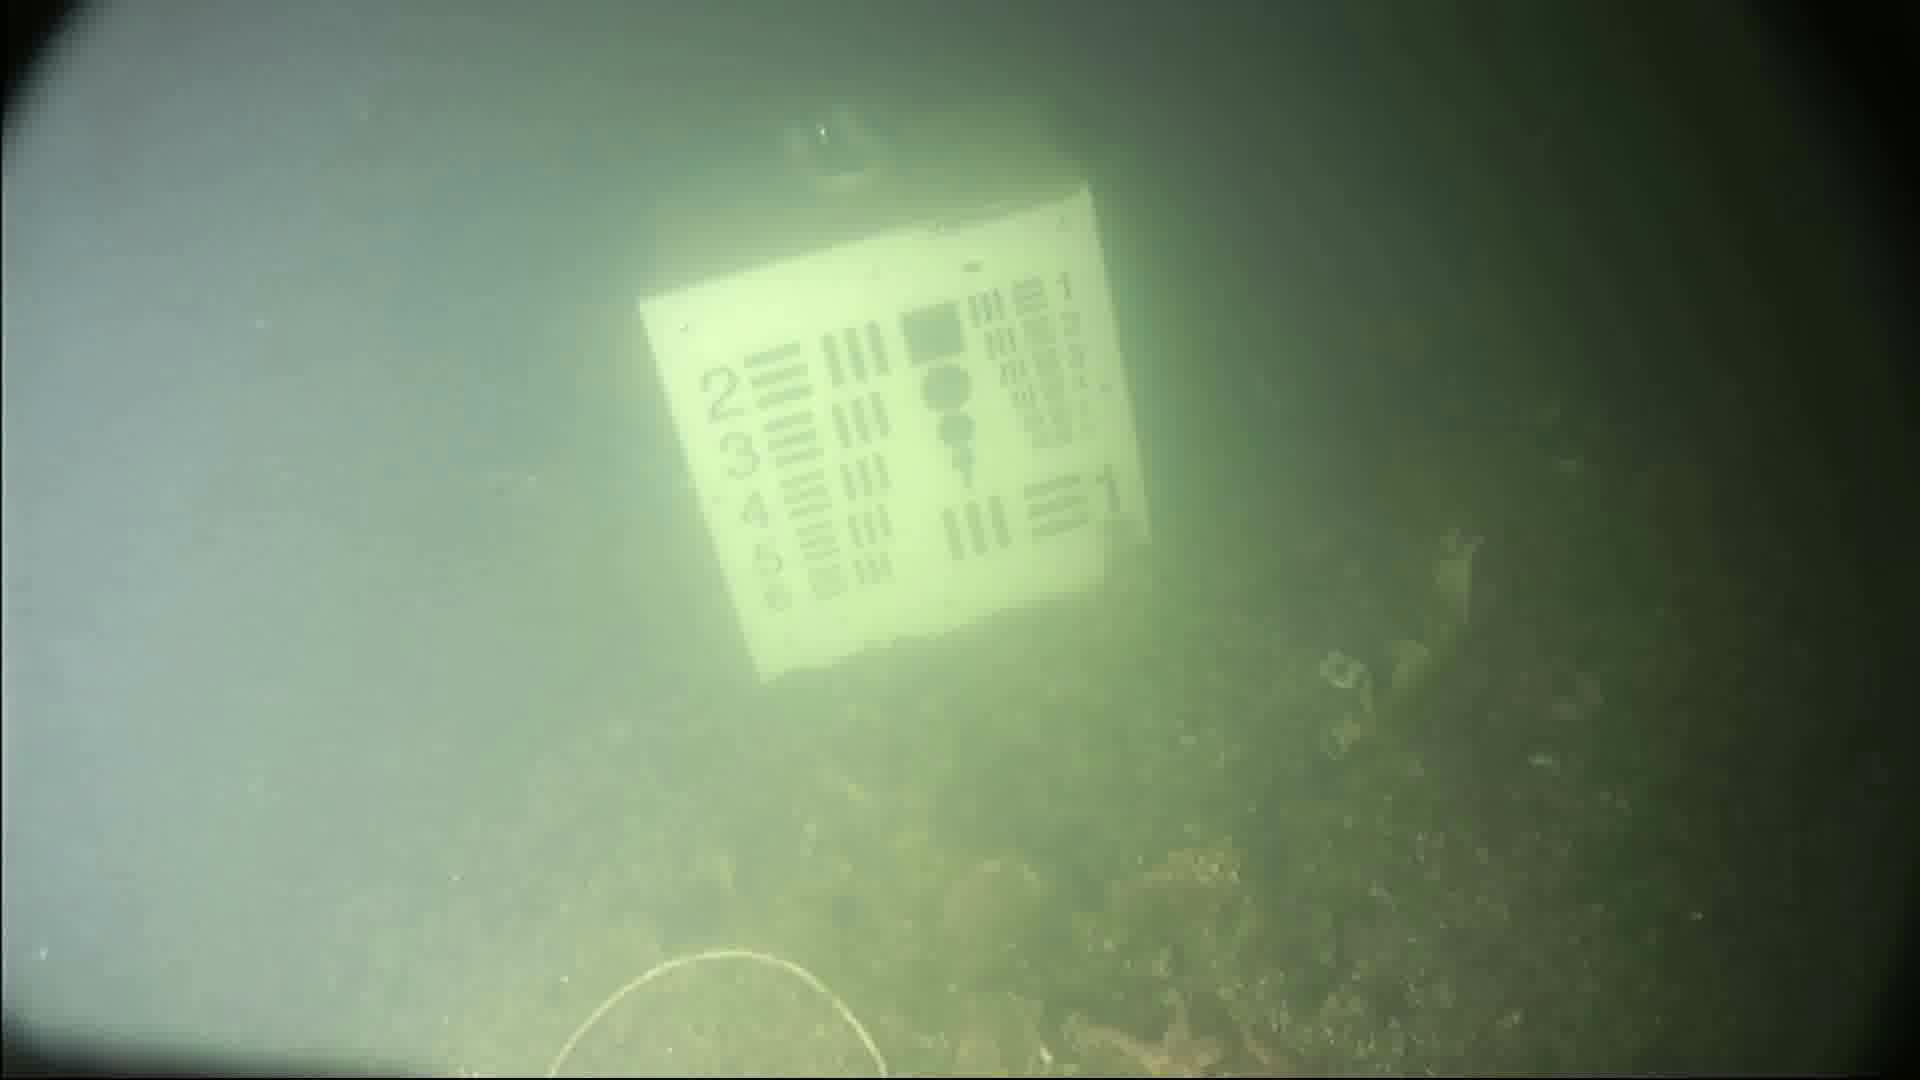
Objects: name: starfish